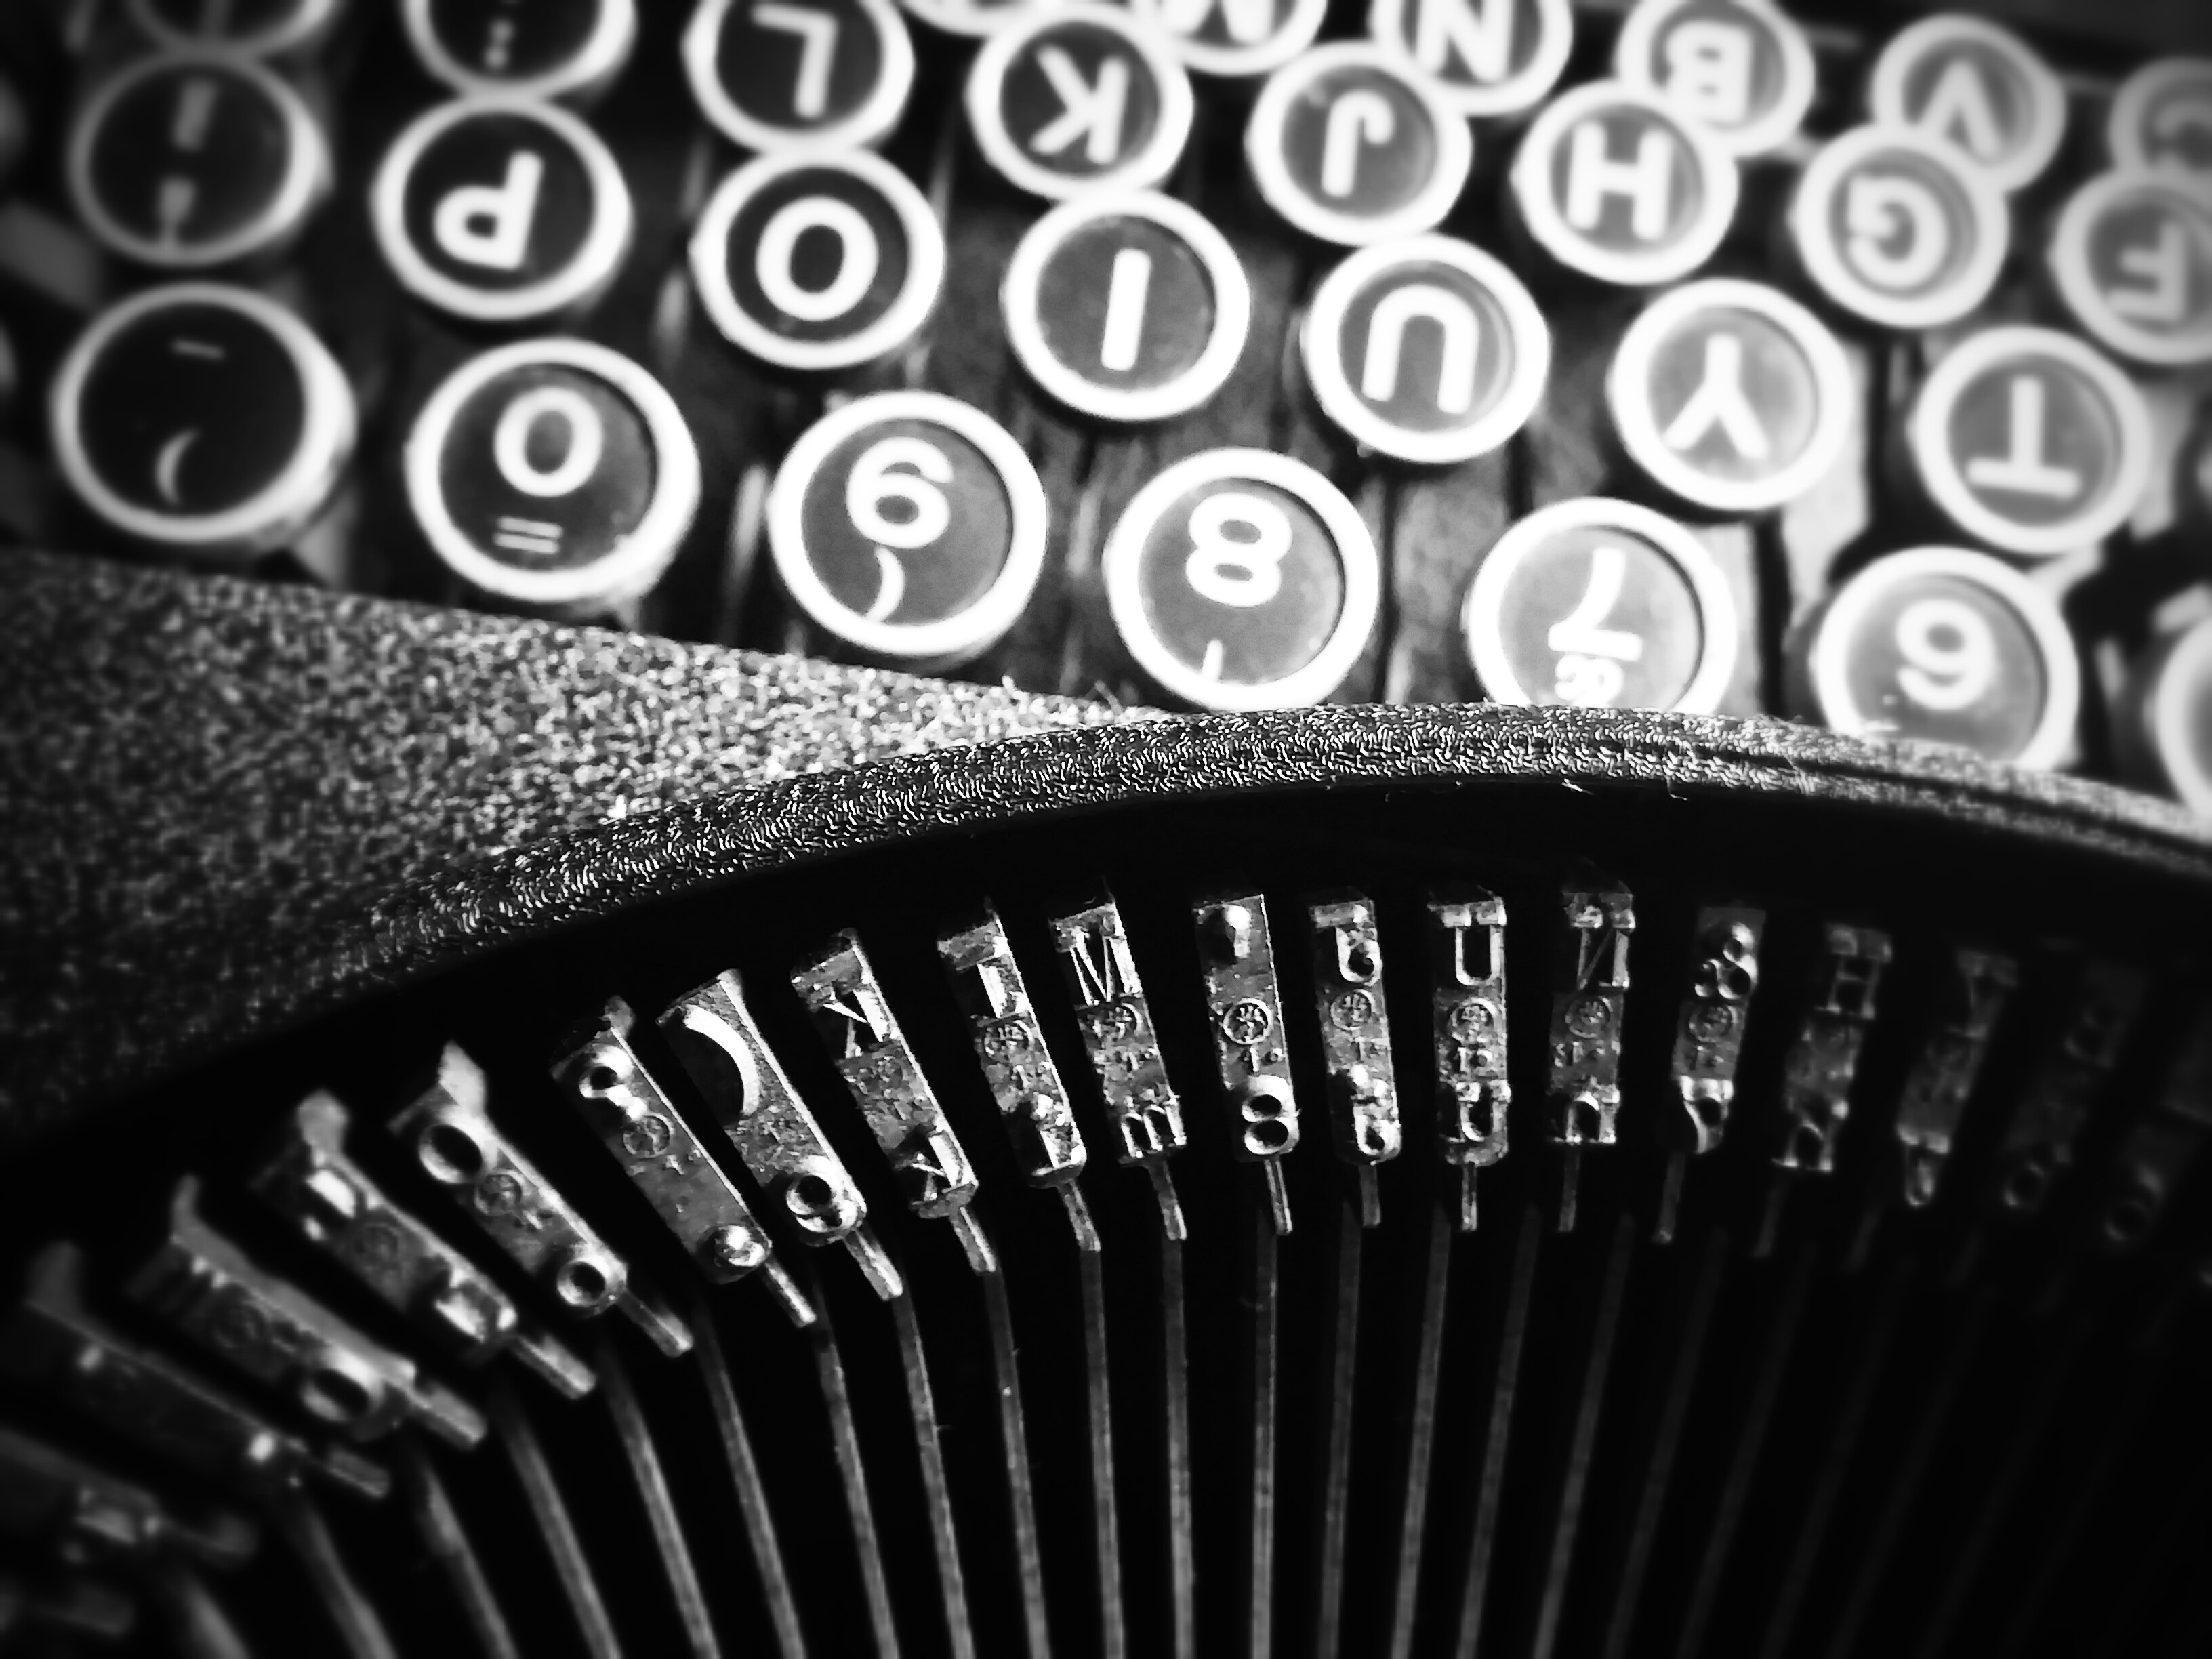
writing, book, read, black and white, photography, vintage, antique, spiral, old, typewriter, line, black, monochrome, circle, hipster, write, close up, font, type, author, publishing, 1930, monochrome photography, office equipment